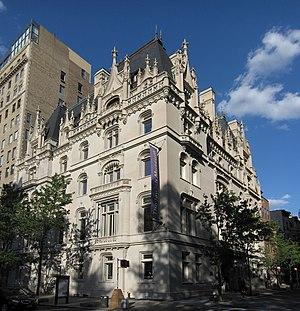
Formant la transition entre l'art gothique et la Première Renaissance, le style Louis XII est le résultat des guerres d'Italie de Charles VIII et de Louis XII mettant alors la France en rapport direct avec la Renaissance artistique italienne. D'une façon générale, la structure reste française, seul le décor change et devient italien.